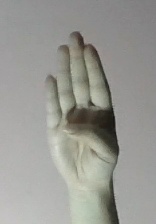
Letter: kaaf